Jeff Bridges

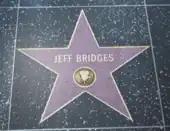
Bridges' star on the Hollywood Walk of Fame

In 2013, he starred alongside Ryan Reynolds in the action comedy "R.I.P.D." which was a box office and critical failure. That same year Bridges wrote "The Dude and the Zen Master" with Bernie Glassman. Bridges found himself at a party with Glassman and Ram Dass and their conversation led to discussing the parallels between "The Dude" from "The Big Lebowski" and Zen Buddhism. The book was formed from what has been described as a "transcript of a five-day 'hang' on a Montana ranch." The following year he produced and starred as the title role in dystopian drama "The Giver" and acted in the action fantasy film "Seventh Son", which were both critically panned and the latter a box office flop. In 2015 Bridges voiced The Aviator in the animated film "The Little Prince" based on the 1943 children's novella of the same name. The following year he narrated the documentary "" (2015) and acted in the Taylor Sheridan directed neo-Western drama film "Hell or High Water" (2015) opposite Chris Pine and Ben Foster. For the role he received his a nomination for the Academy Award for Best Supporting Actor, which would be his seventh Oscar nomination.